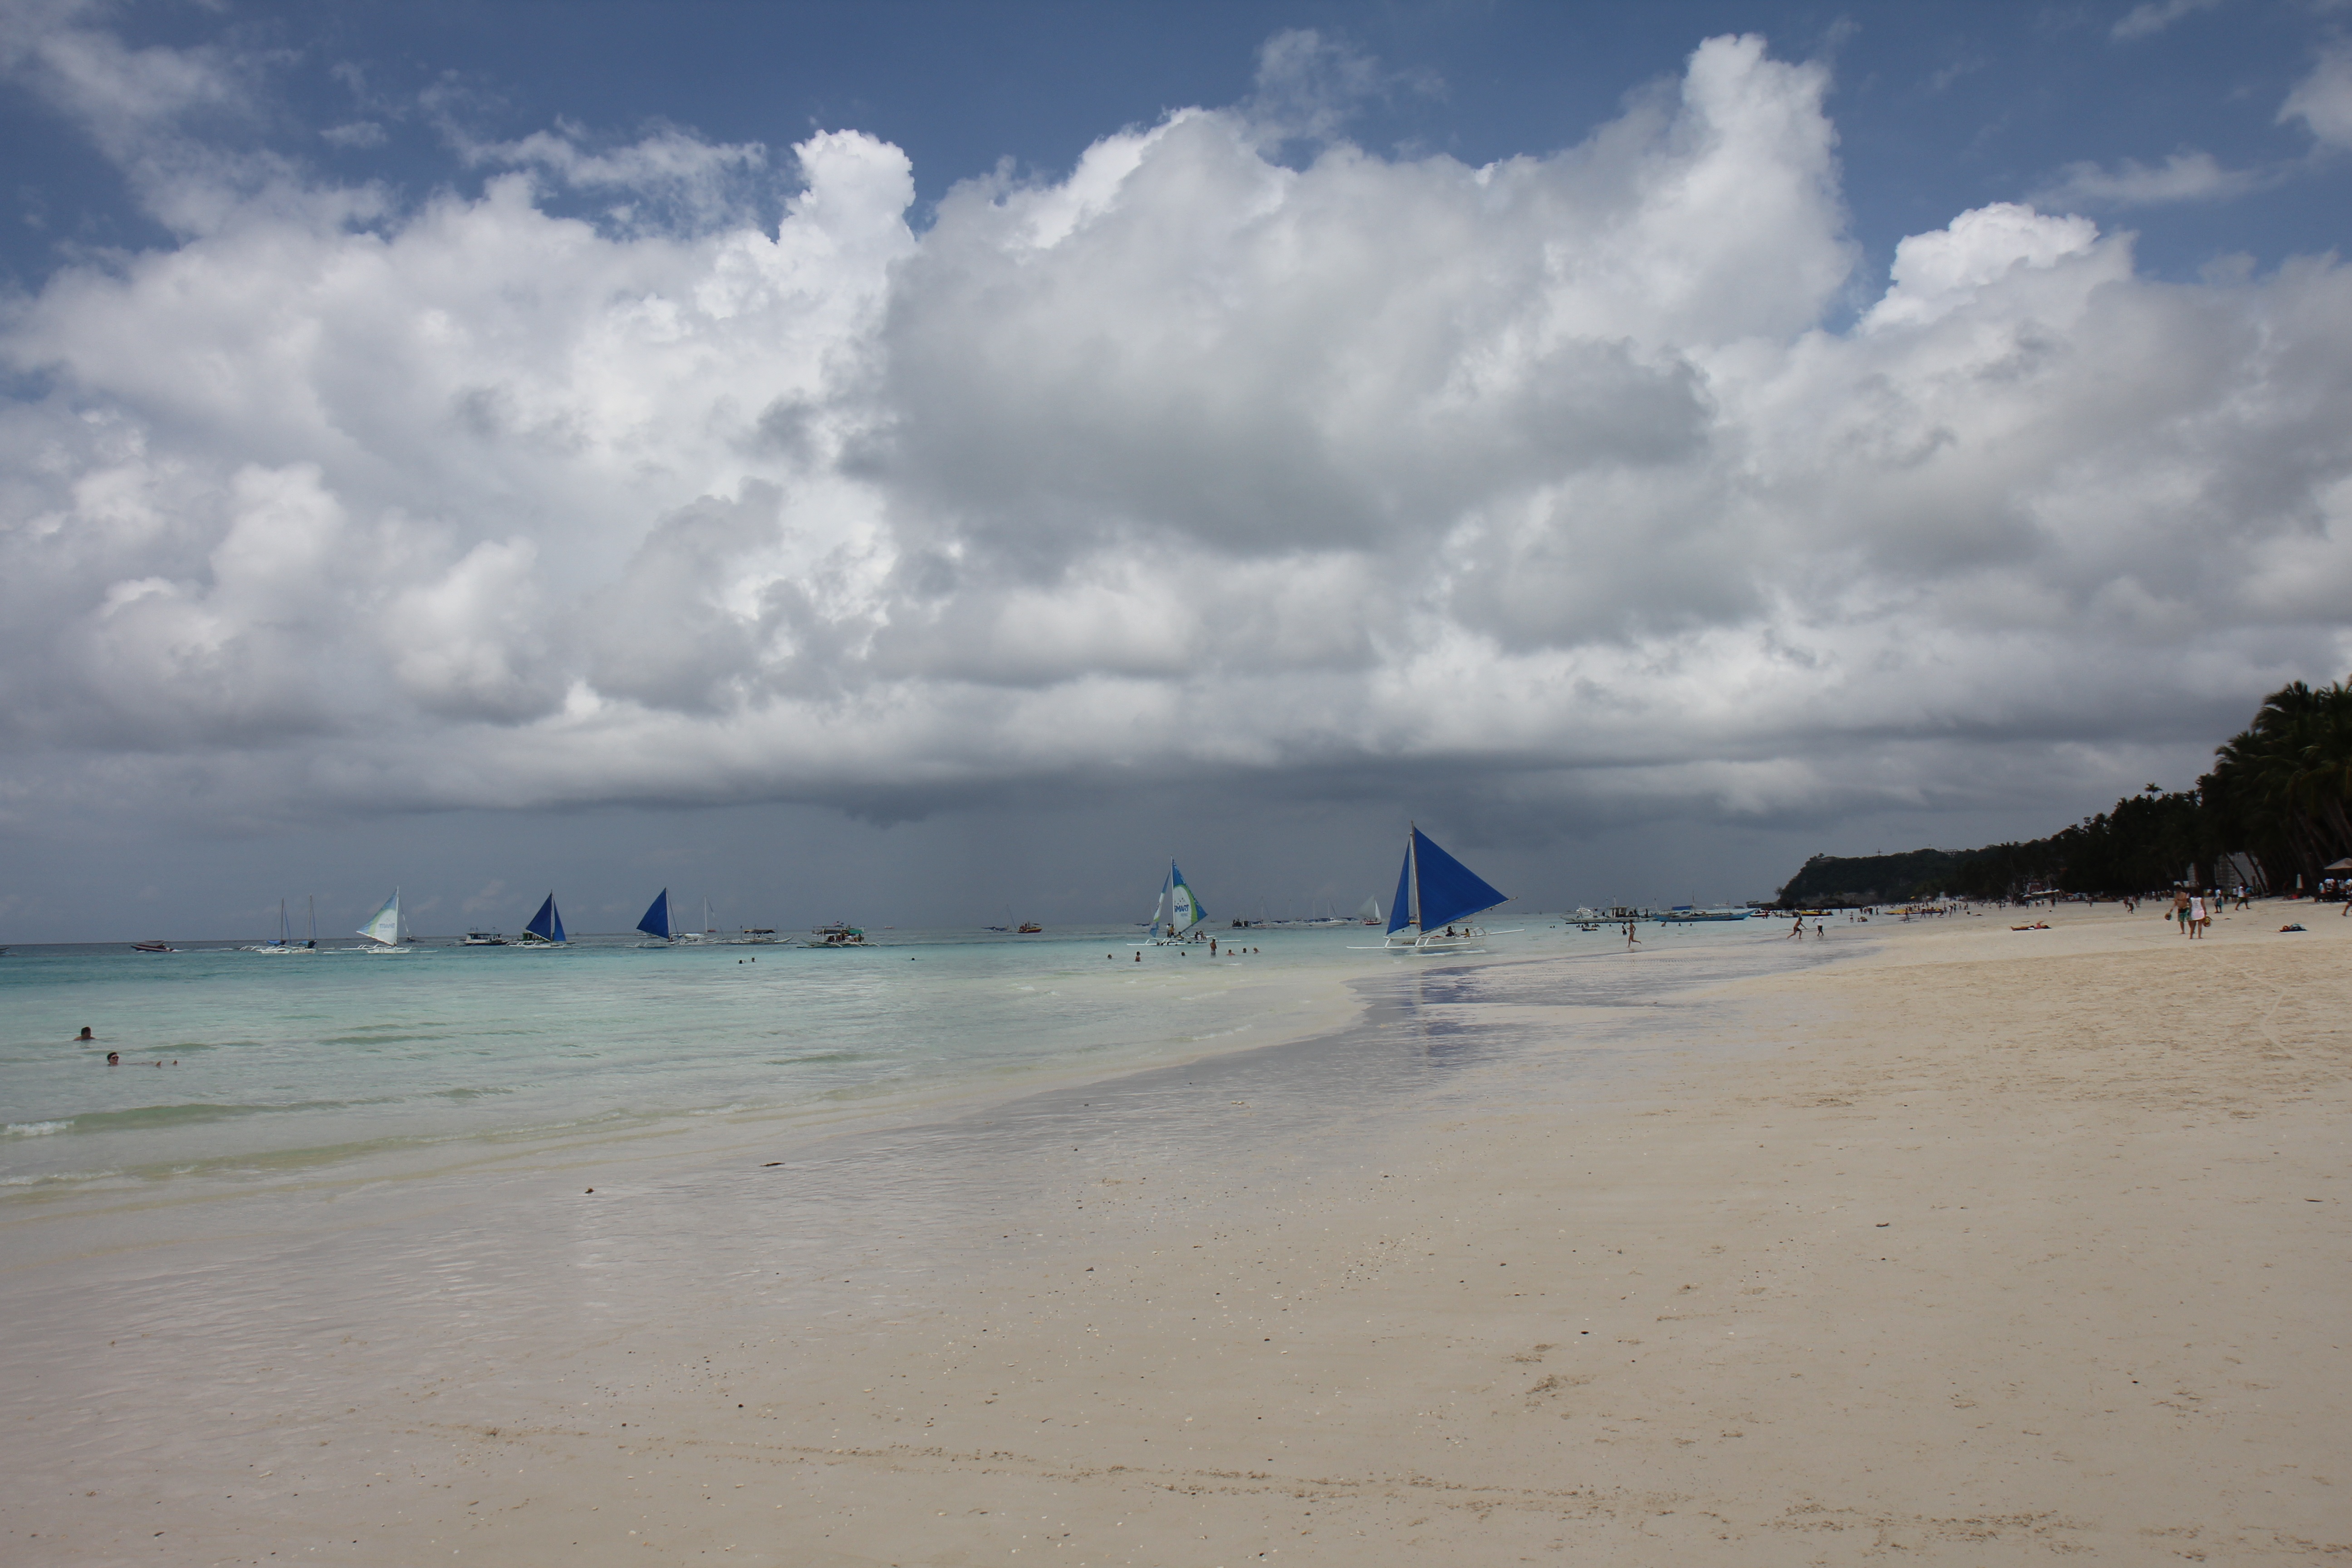
beach, sea, coast, sand, ocean, horizon, cloud, boat, shore, wave, summer, vacation, tropical, bay, body of water, sunny, exotic, cape, voyage, wind wave